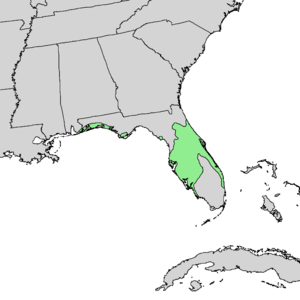
Pinus clausa une espèce de conifères de la famille des Pinaceae.